Bart Arens

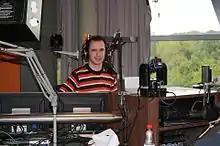

Bart Arens (born 2 March 1978) is a Dutch radio DJ. He currently presents 3 radio programs on 3FM: 3FM Weekend Request, Mega Top 50 and De radioshow van Bart.